Clifford D. Simak

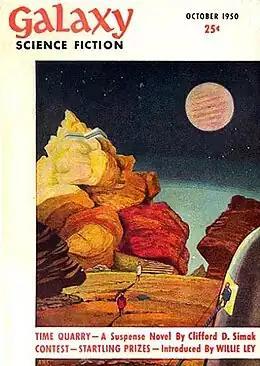
The first installment of Simak's "Time Quarry" was the cover story in the debut issue of "Galaxy Science Fiction" in 1950.

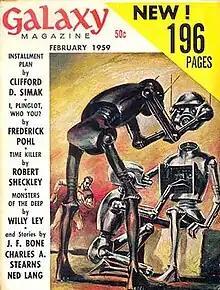
Simak's novelette "Installment Plan" was the cover story in the February 1959 issue of "Galaxy Science Fiction".

Simak became interested in science fiction after reading the works of H. G. Wells as a child. His first contribution to the literature was "The World of the Red Sun", published by Hugo Gernsback in the December 1931 issue of "Wonder Stories" with one opening illustration by Frank R. Paul. Within a year, he placed three more stories in Gernsback's pulp magazines and one in "Astounding Stories", then edited by Harry Bates. Yet his only science fiction publication between 1932 and 1938 was "The Creator" ("Marvel Tales" #4, March–April 1935), a story with religious implications, which was then rare in the genre.